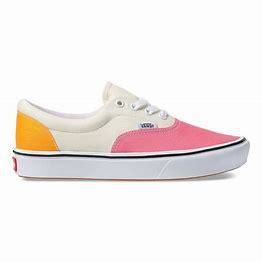
Brand: Vans
Model: Comfycush Era